Merkholtz

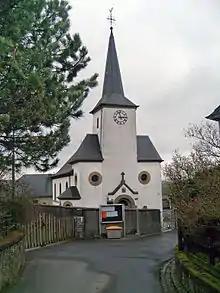
Church of Merkholtz, Luxembourg

Merkholtz is a village in the commune of Kiischpelt, in northern Luxembourg. , the village has a population of 118.